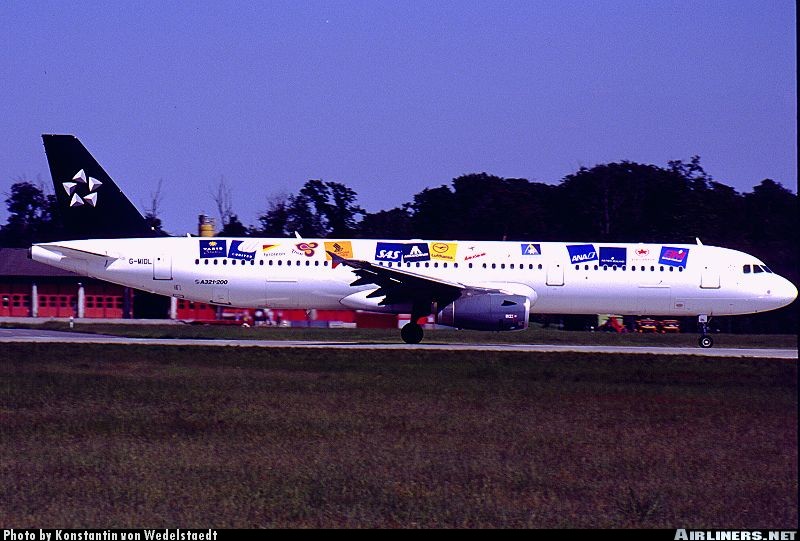
Vehicle type: Planes